Girl in the Picture

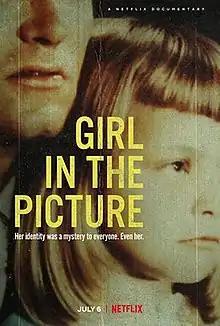
Promotional poster

Girl in the Picture is an American Netflix original documentary film directed by Skye Borgman. It is based on the books "A Beautiful Child" and "Finding Sharon" by Matt Birkbeck, who also served as executive producer. The story is centered on a young girl known as Sharon Marshall, who was abducted by a federal fugitive Franklin Delano Floyd and then raised as his daughter. Over the course of the next two decades, she was sexually assaulted by Floyd, forced to marry him and ultimately died in a suspicious hit-and-run accident in 1990. The film follows the shocking events that transpired afterward and the years-long efforts by Birkbeck, the National Center for Missing & Exploited Children, and the FBI to find her true identity. The film was released on July 6, 2022.